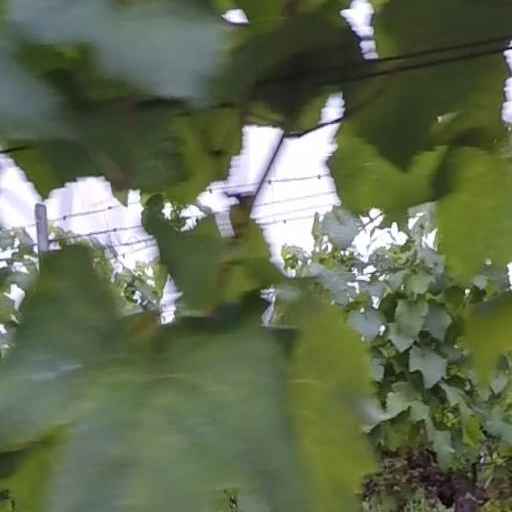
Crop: grape